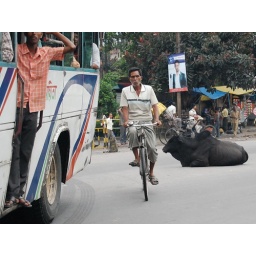
sitting bull in siliguri in the middle of a busy road